Directorate-General of Antiquities and Museums

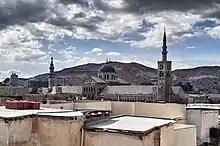
Old Damascus

Ancient City of Damascus